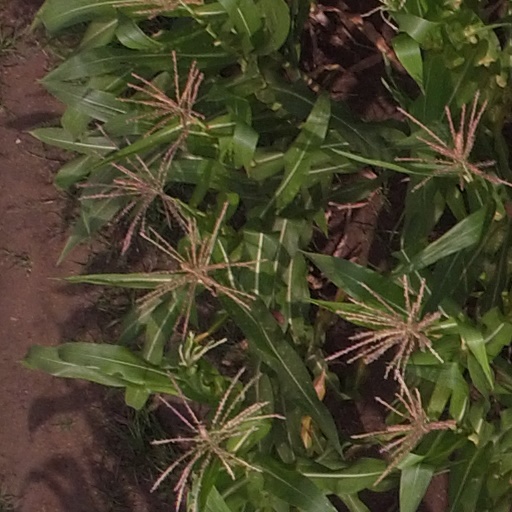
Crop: maize; corn